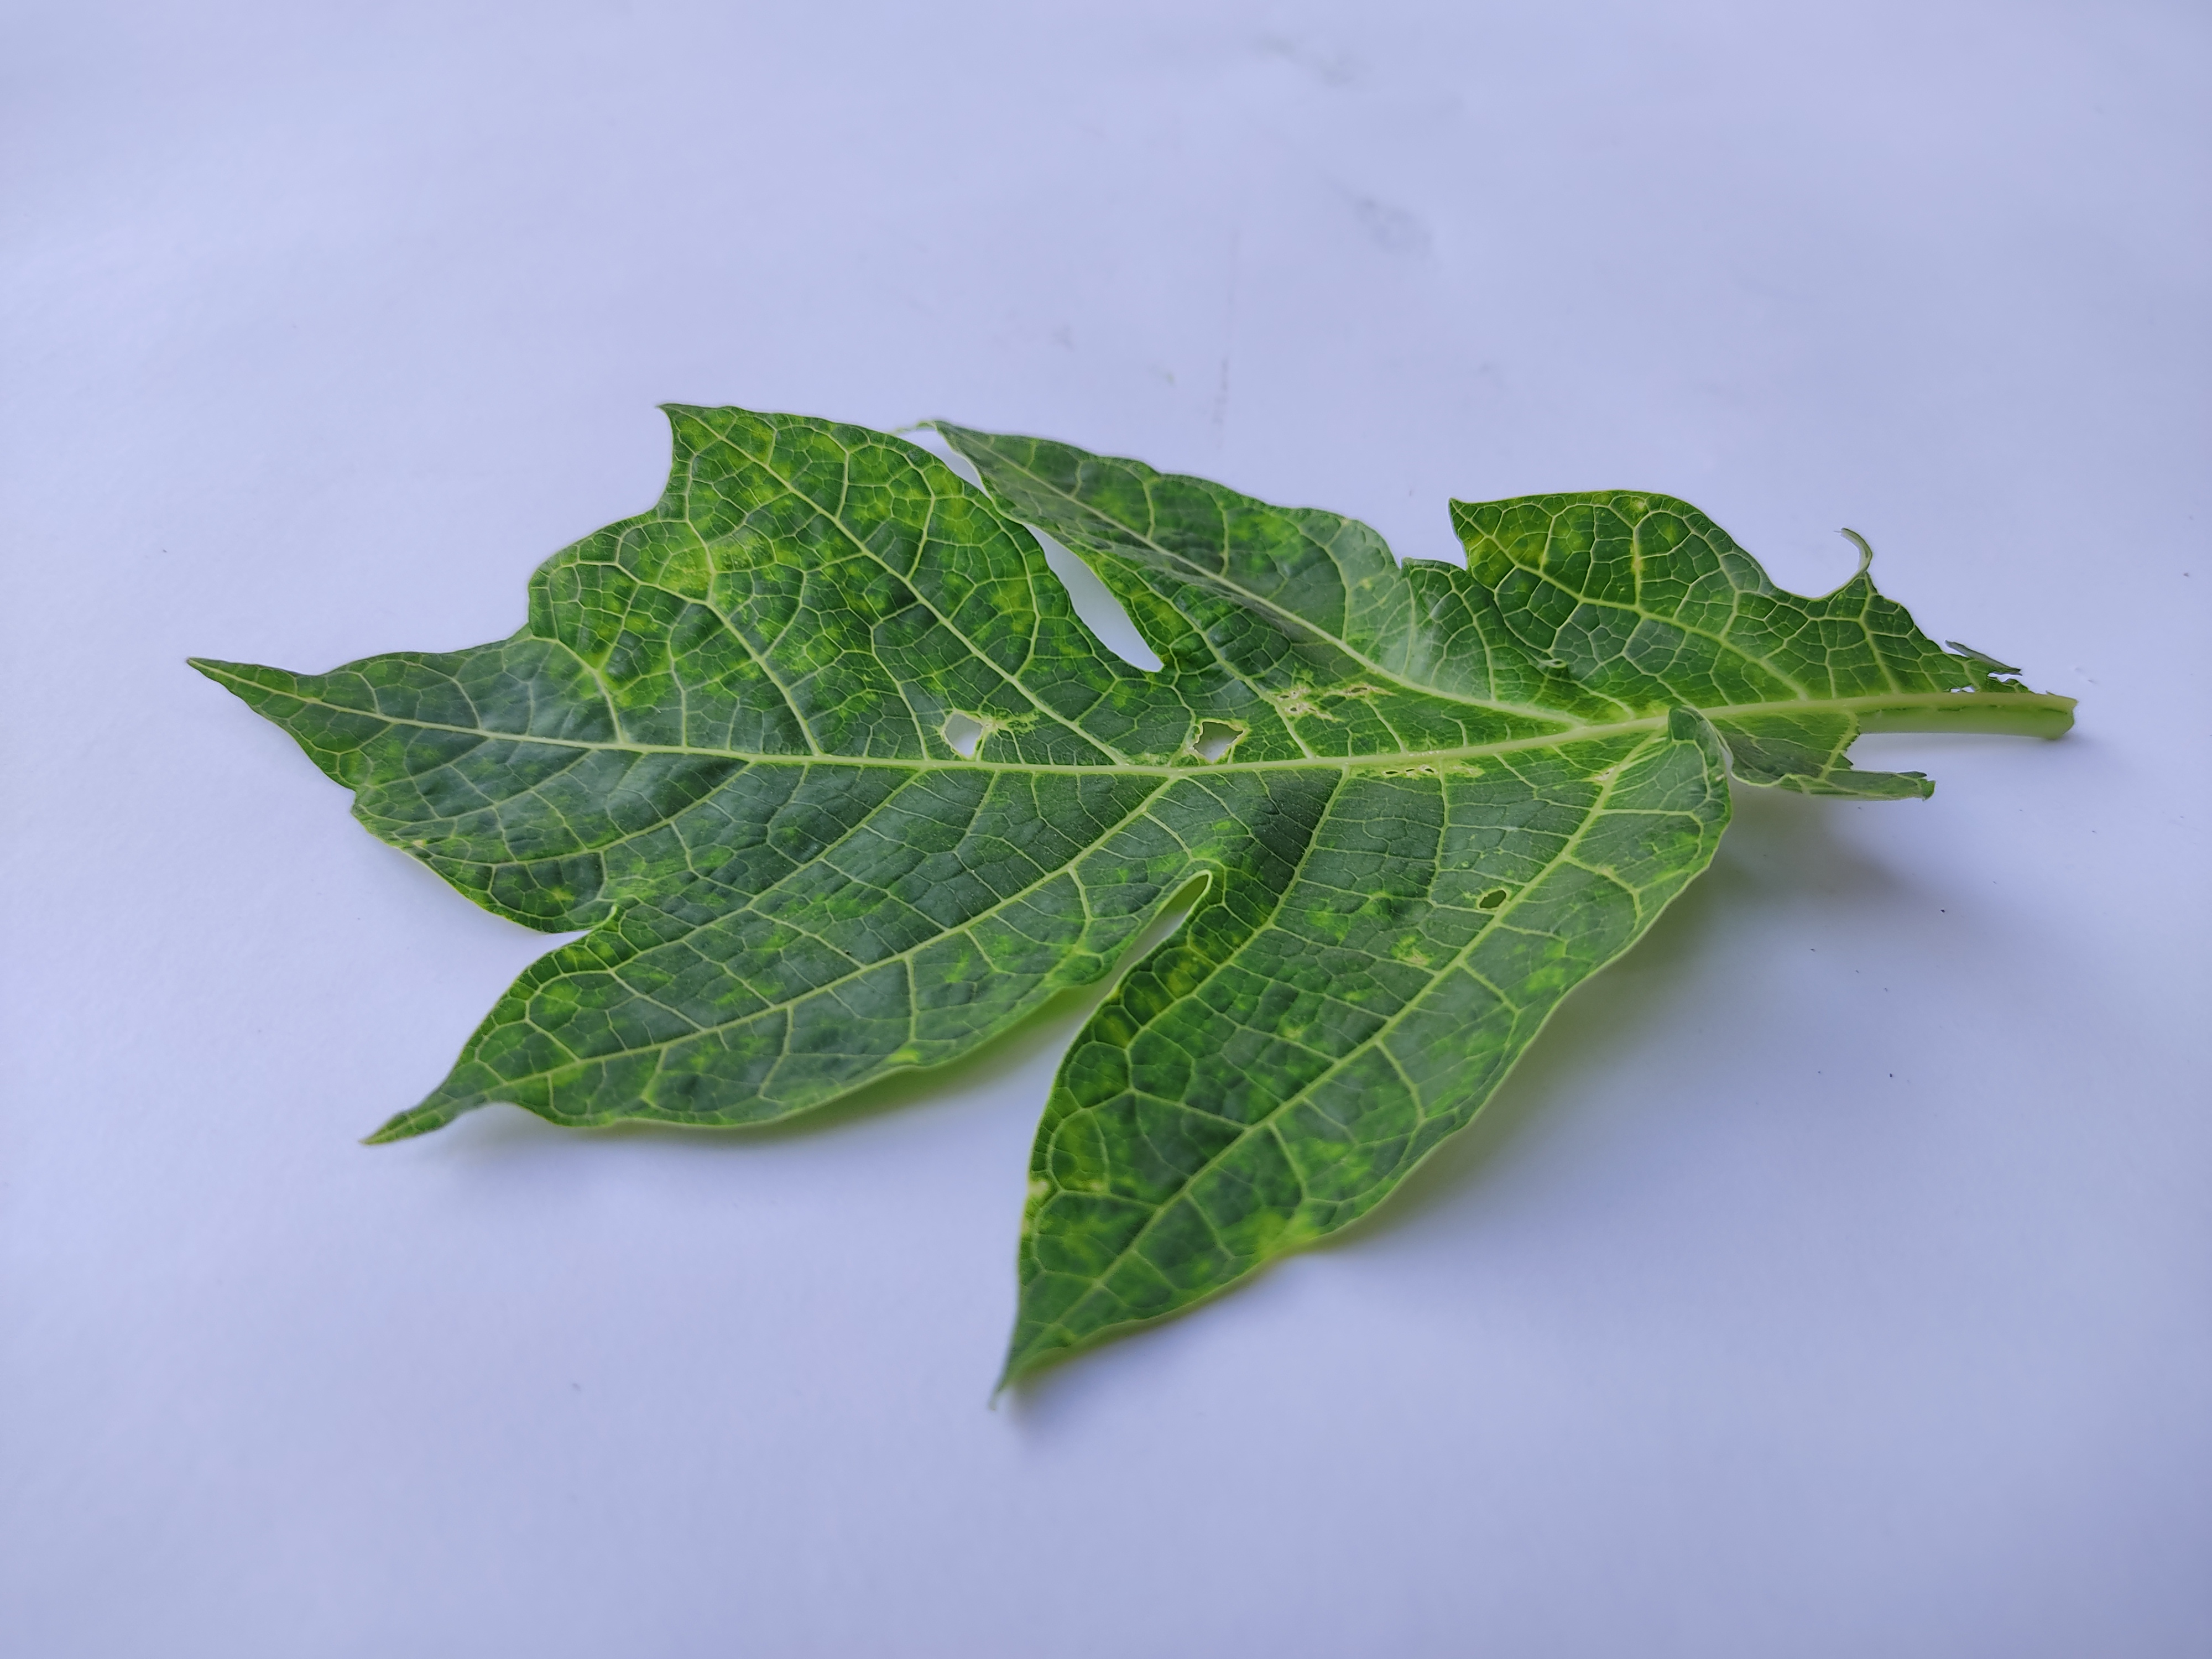
Label: Mosaic